Andreae & Co.

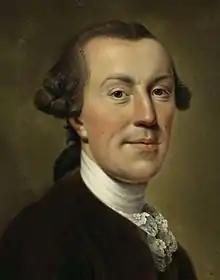
J.G.R. Andreae

Andreae & Co. (informally the "Andreasche Apotheke" or Andreae Pharmacy) was the first court pharmacy in Hanover and was owned by members of the Andreae family from 1645 to 1803. It was founded in 1639 on Klappenburg by Dr. Joachim Jäger with a ducal privilege from Christian Louis, Duke of Brunswick-Lüneburg. The pharmacy quickly came to serve the ducal court and became the official court pharmacy. As Jäger became canonicus at Braunschweig, he sold the pharmacy to Johann Andreae in 1645 with permission from the Duke.